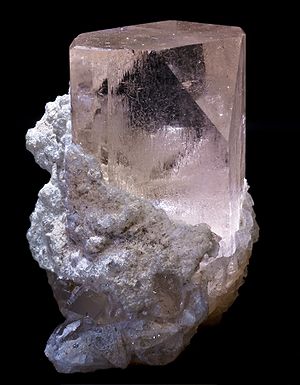
Topas
Topaz
En topas er et siliciummineral lavet af aluminium og fluor.